World War II Memorial

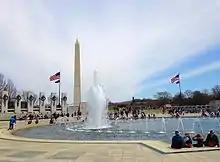
Washington Monument View

The Freedom Wall is on the west side of the plaza, with a view of the Reflecting Pool and Lincoln Memorial behind it. The wall has 4,048 gold stars, each representing 100 Americans who died in the war. In front of the wall lies the message "Here we mark the price of freedom".